The Spenders

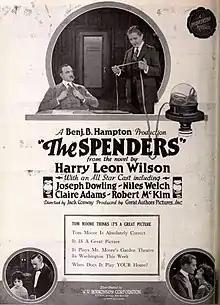

The Spenders is a 1921 American silent comedy film directed by Jack Conway and starring Claire Adams, Robert McKim and Joseph J. Dowling.